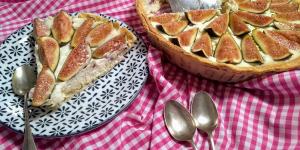
tarta de higos